Jacinto Moreno

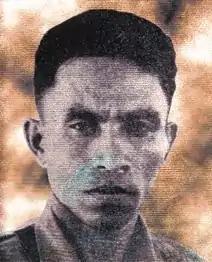

Jacinto Moreno is a retired Philippine Constabulary enlisted trooper and a recipient the Philippines' highest military award for courage, the Medal of Valor. Moreno was assigned as the assistant non-Commissioned Officer-in-charge of the Maslog Patrol Base in Maslog, Eastern Samar on 23 May 1985 when the base came under attack from approximately 60 armed rebels. Defending the base with Moreno were six other military men and nine members of the Integrated Civilian Home Defense Forces. Moreno assumed command of the base defense when his superior grew weak from blood loss due to wounds.